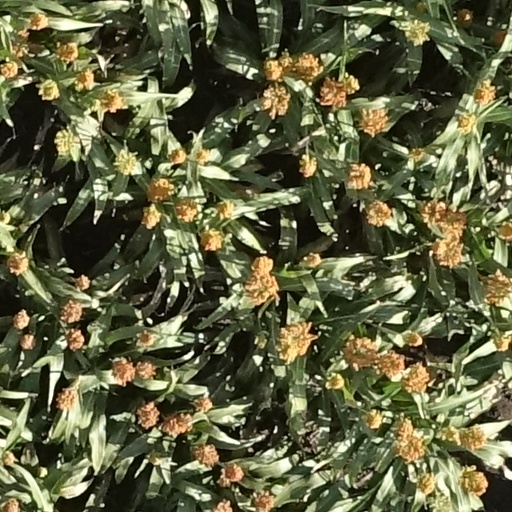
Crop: sorghum